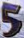
Number: 5